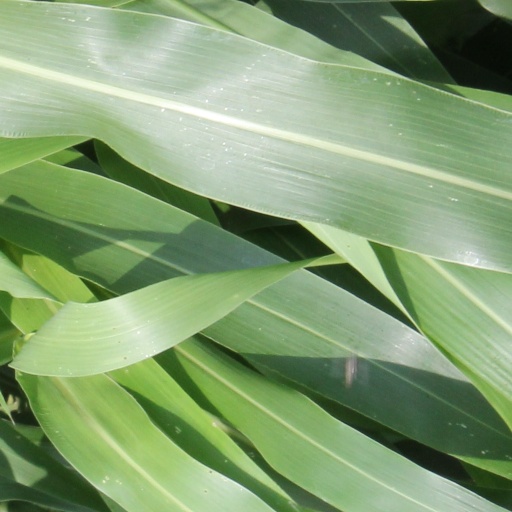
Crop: sorghum